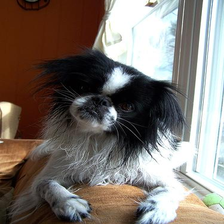
Species: dog
Breed: japanese chin